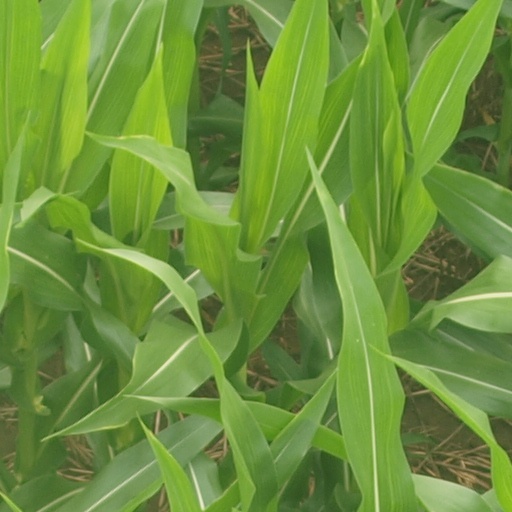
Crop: maize; corn